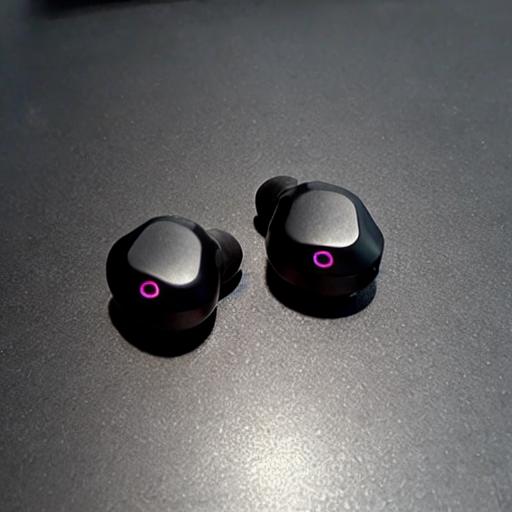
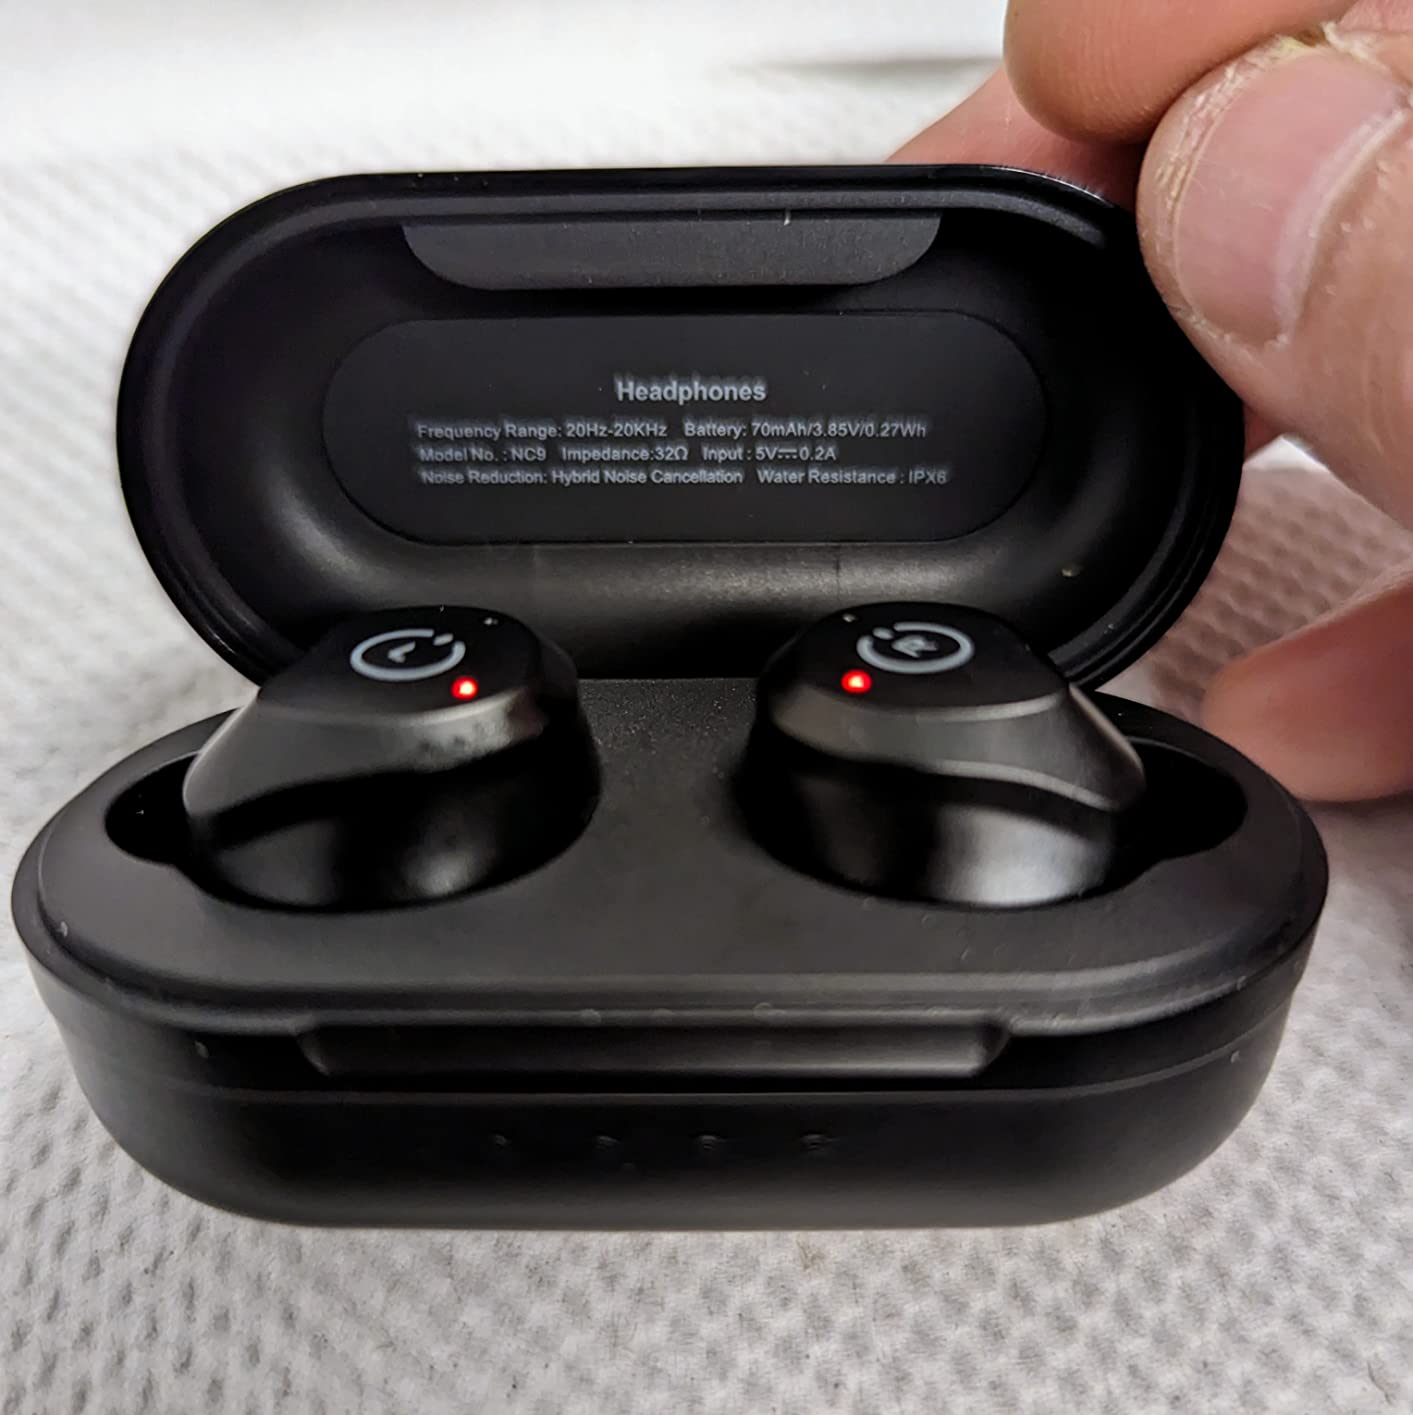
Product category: earbuds
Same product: no